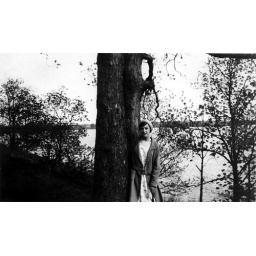
on the island in grass lake